Flight and expulsion of Germans (1944–1950)

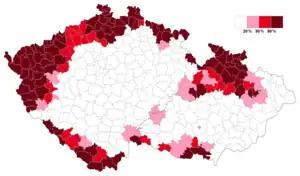
Czech territories with 50% (red) or more German population in 1935

Given the complex history of the affected regions and the divergent interests of the victorious Allied powers, it is difficult to ascribe a definitive set of motives to the expulsions. The respective paragraph of the Potsdam Agreement only states vaguely: "The Three Governments, having considered the question in all its aspects, recognize that the transfer to Germany of German populations, or elements thereof, remaining in Poland, Czechoslovakia and Hungary, will have to be undertaken. They agreed that any transfers that take place should be effected in an orderly and humane manner." The major motivations revealed were: